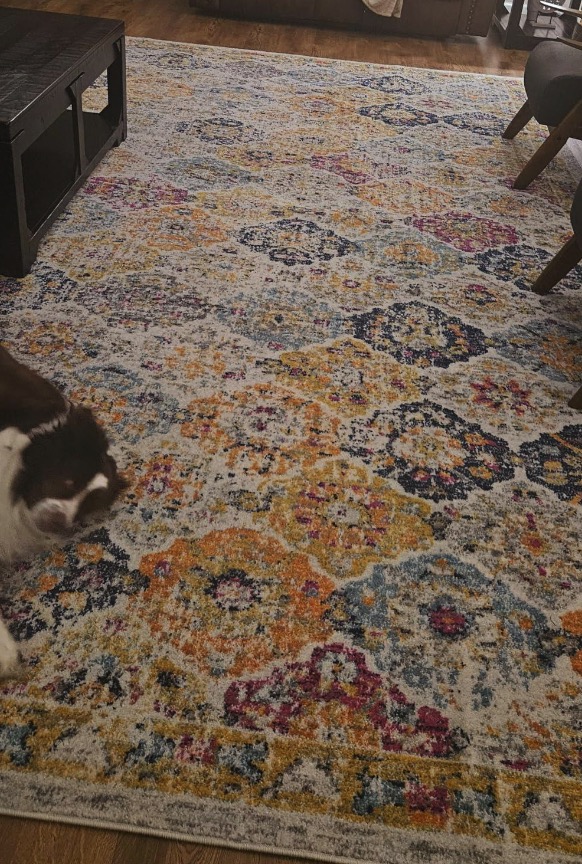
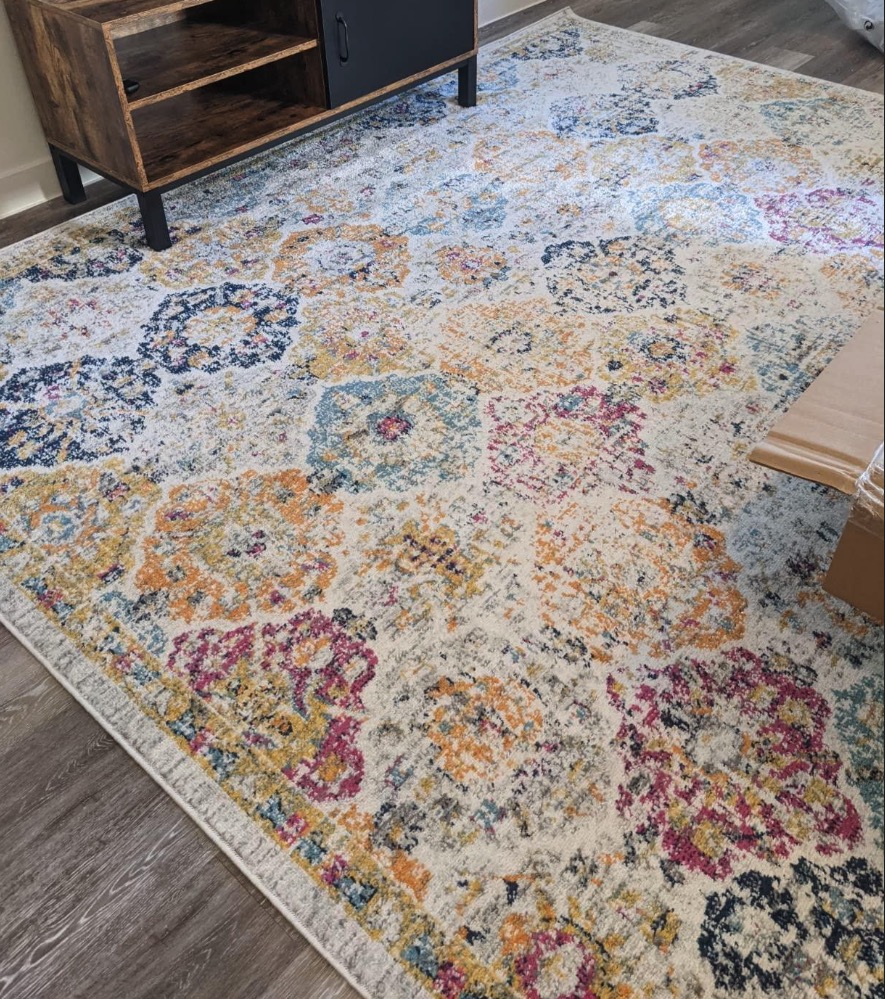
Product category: misc
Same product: yes